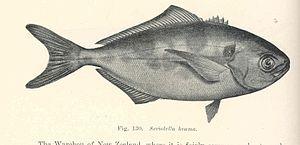
Les Centrolophidés sont une famille de poissons de l'ordre des Perciformes.